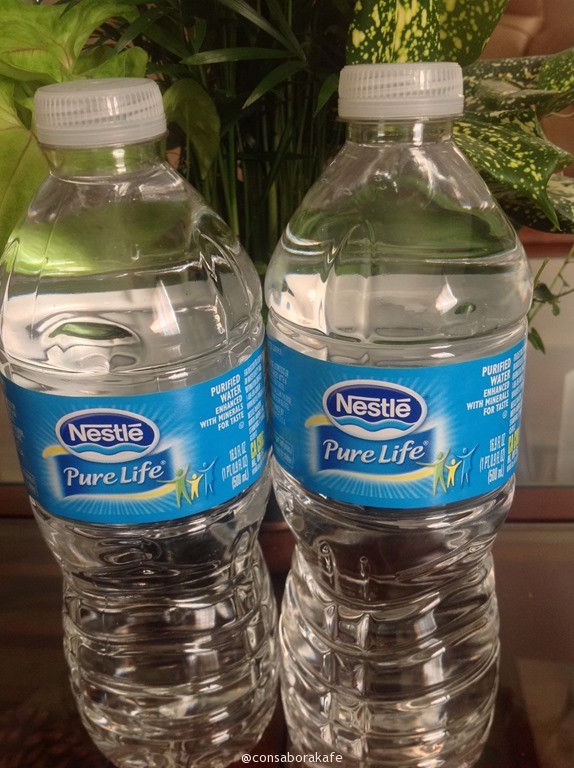
Waste category: plastic